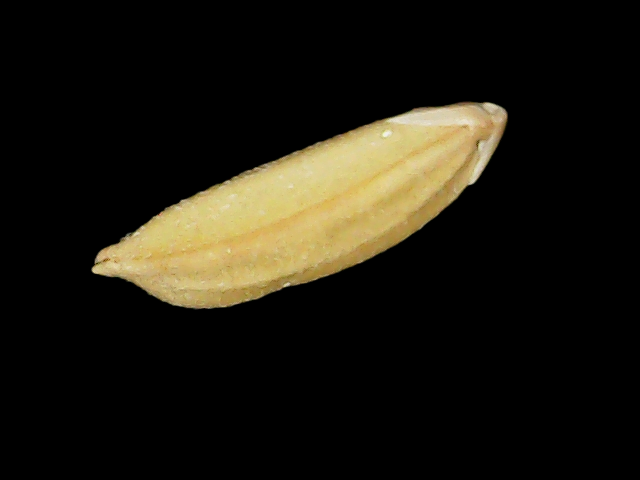
Rice variety: Binadhan24